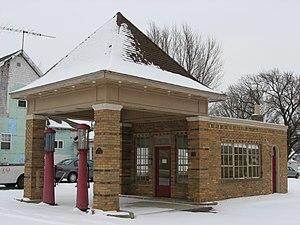
Greentown est une municipalité américaine située dans le comté de Howard en Indiana. Lors du recensement de 2010, sa population est de 2 415 habitants.